Arlen Specter

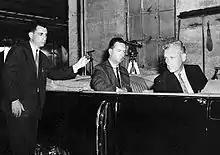
Specter reproducing the assumed alignment of the single bullet theory. The subsequent revelation that Texas Governor John Connally's seat in the Presidential limousine had been elevated with respect to John Kennedy's corroborated this theory.

Specter worked for the Warren Commission, which investigated the assassination of John F. Kennedy, at the recommendation of Representative Gerald Ford, who was then one of the Commissioners. As an assistant for the commission, he co-wrote the proposal of the "single bullet theory", which suggested the non-fatal wounds to Kennedy and wounds to Texas Governor John Connally were caused by the same bullet. This was a crucial assertion for the Warren Commission, since if the two had been wounded by separate bullets within such a short time frame, that would have demonstrated the presence of a second assassin and therefore a conspiracy. Regarding this particular subject, the United States House Select Committee on Assassinations concluded that JFK's assassination was probably a product of a conspiracy, but this conclusion was based partially on acoustic evidence that was later called into question.